BIJ1

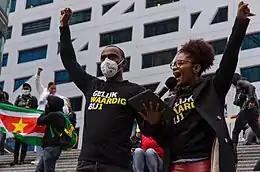
Sylvana Simons (right) at a Black Lives Matter protest in Utrecht in 2020

According to the party, its two pillars are radical equality and economic justice. The party supports the LGBT community, an end to ethnic profiling, and intersectionality. Because of the party's left-wing radicalism, it is often cited along with socialist parties and movements. Rebekka Timmer, member of the commission for the party program and number three on the list for the 2021 elections, however, shows an indifferent view in regards to the term communism, but admits to drawing inspiration from anti-capitalist thinkers, such as Karl Marx and has been described as Marxist. Founder, Sylvana Simons opposes communism as it is envisioned by China and the Soviet Union, calling it state capitalism.